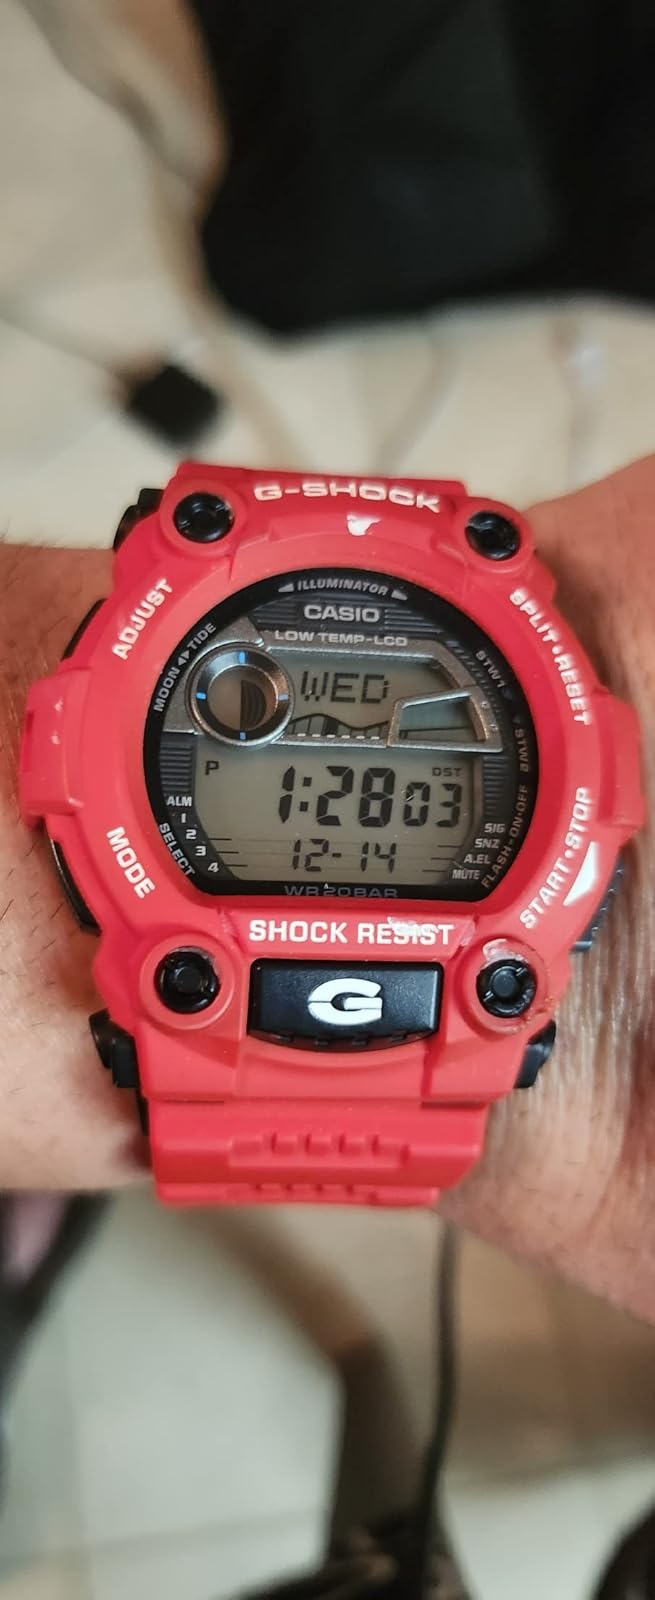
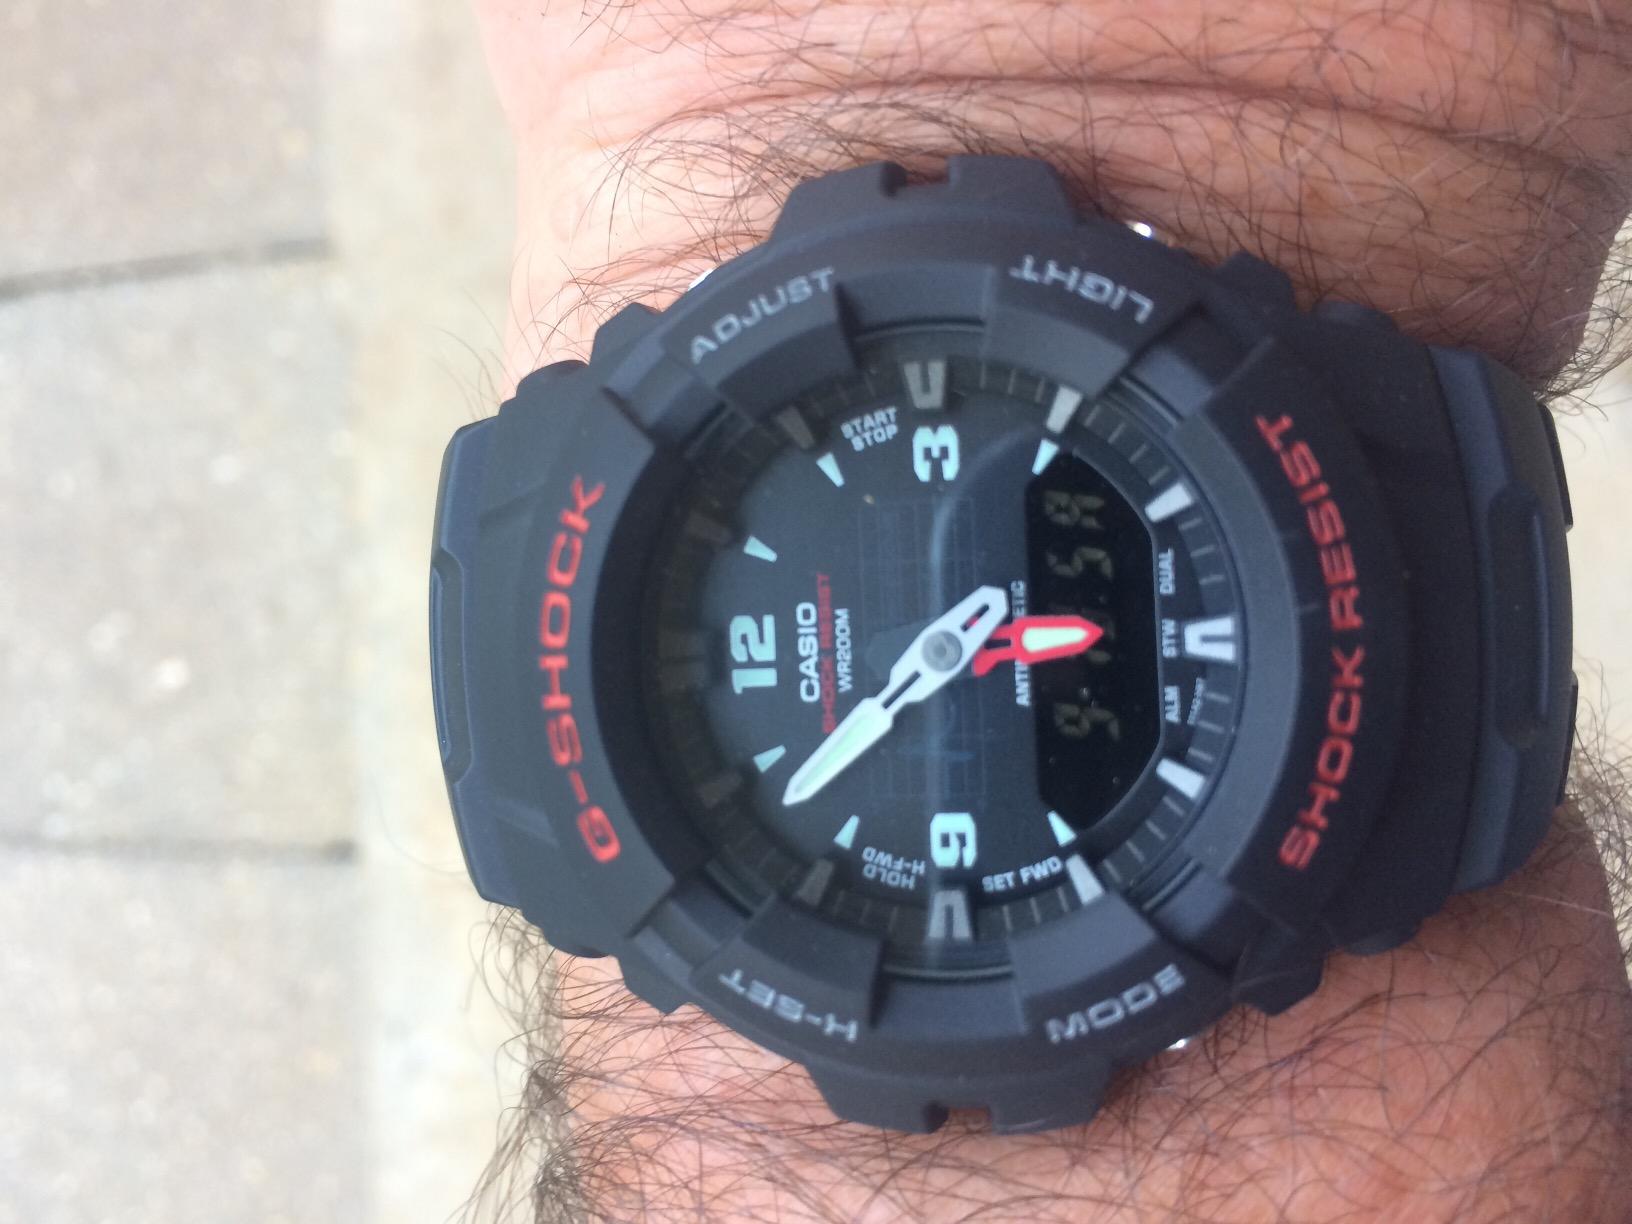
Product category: accessories_watch
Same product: no